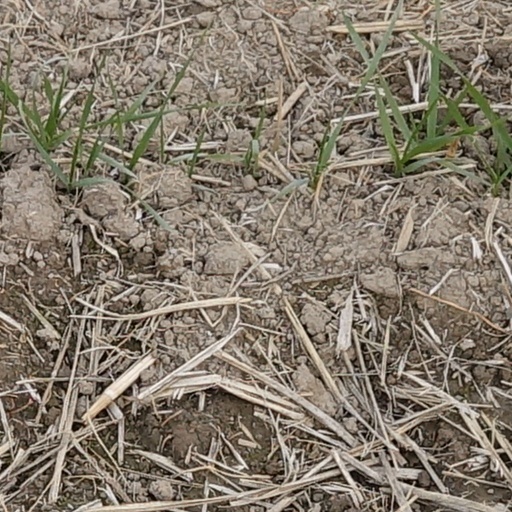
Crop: wheat